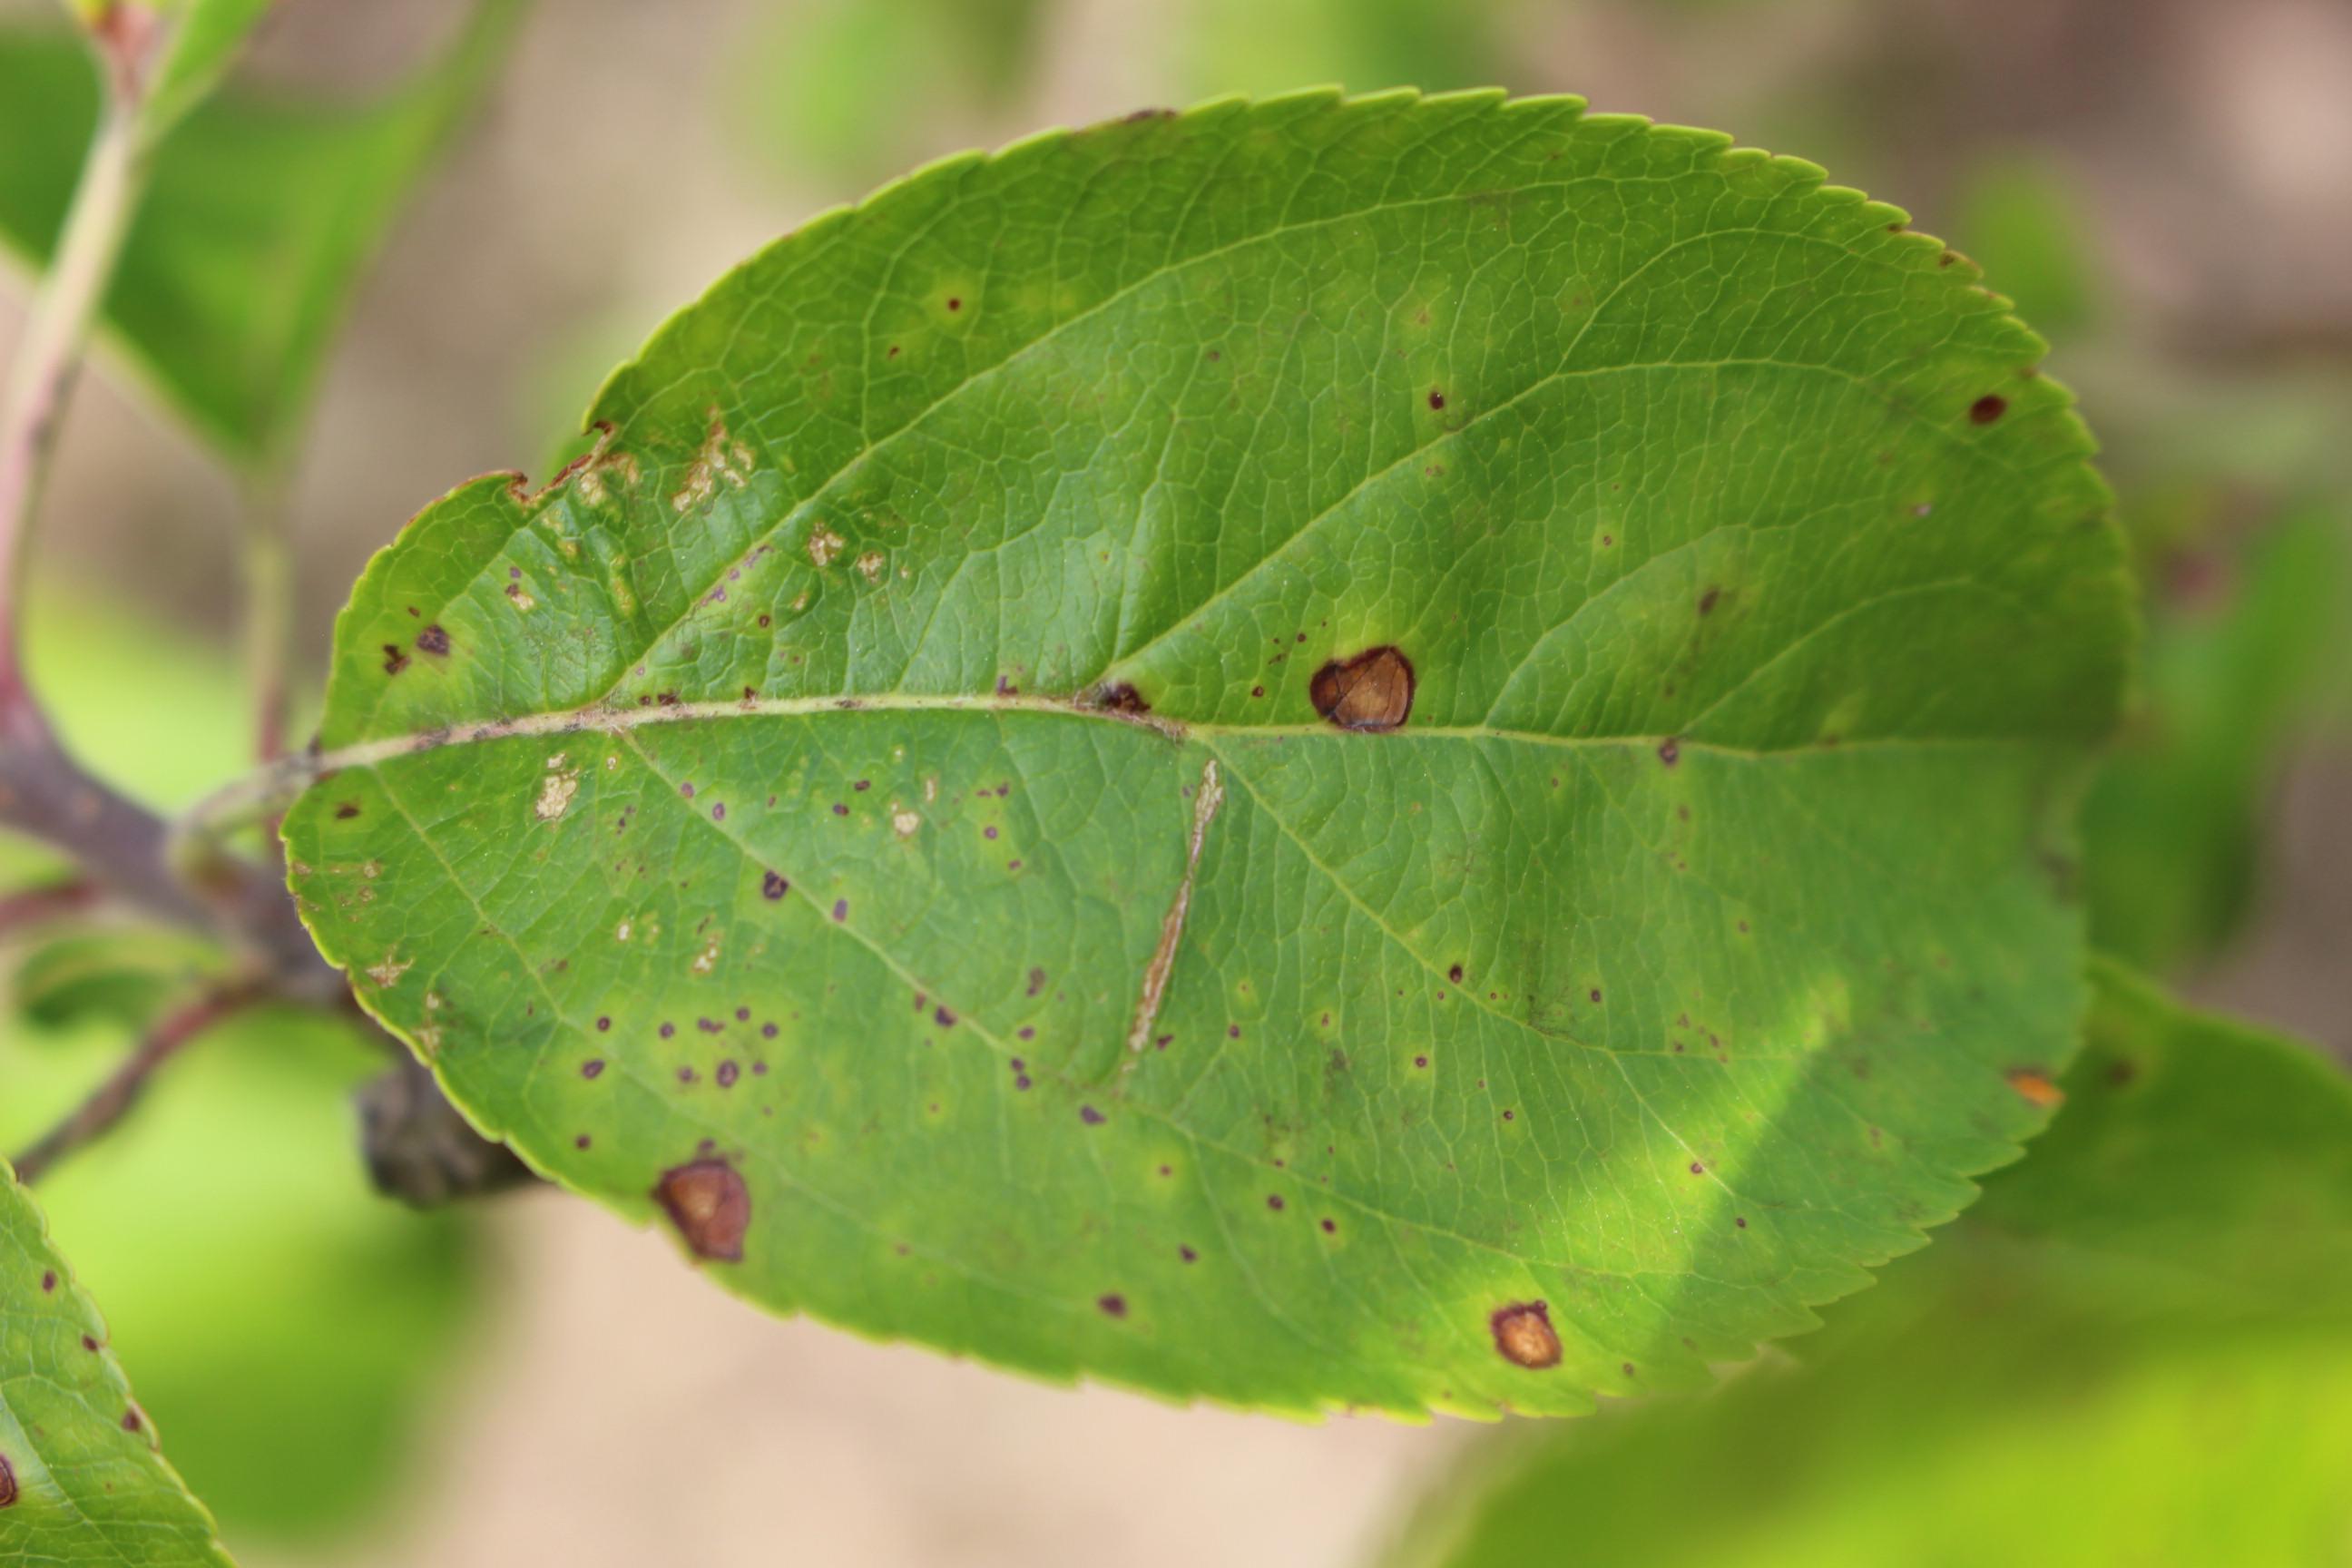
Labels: complex